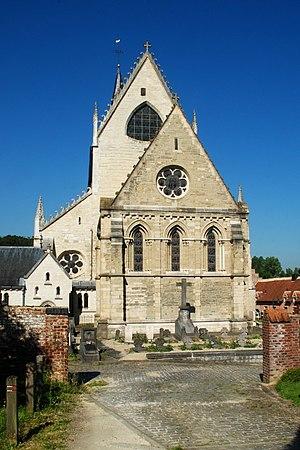
L'église Notre-Dame est une église de style gothique située à Lombeek-Notre-Dame, section de la commune belge de Roosdaal, dans la province du Brabant flamand.